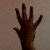
The image shows a hand gesture representing the number 5 in Indian Sign Language.